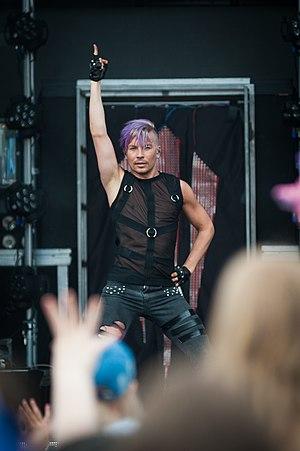
Antti Tuisku est un chanteur pop finlandais, dévoilé au public en 2003 grâce à l’émission télévisée Idols, version finlandaise de la Nouvelle Star, où il termine troisième. Son premier disque, Ensimmäinen, sort en 2004 et devient double disque de platine en Finlande. Par la suite, il sort dix albums studio ainsi que deux albums en édition collector. Ses chansons les plus connues sont ses singles à succès En halua tietää, Tyhjä huone, Juuret, Atlantti, Hyökyaalto, Rakkaus on., Peto on irti et Keinutaan. Antti Tuisku a vendu plus de 300 000 albums. Il est reconnu pour sa voix forte et ses performances de danseur.